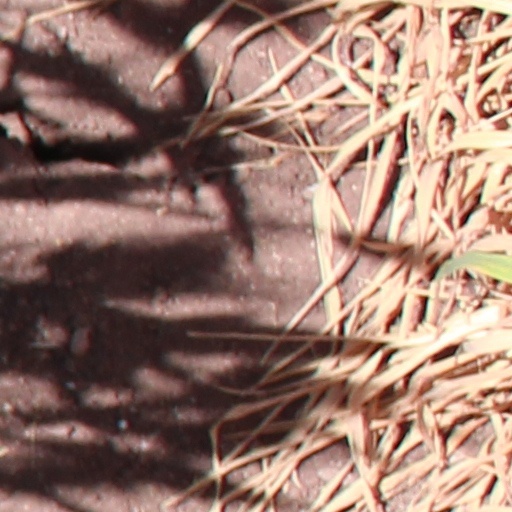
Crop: wheat